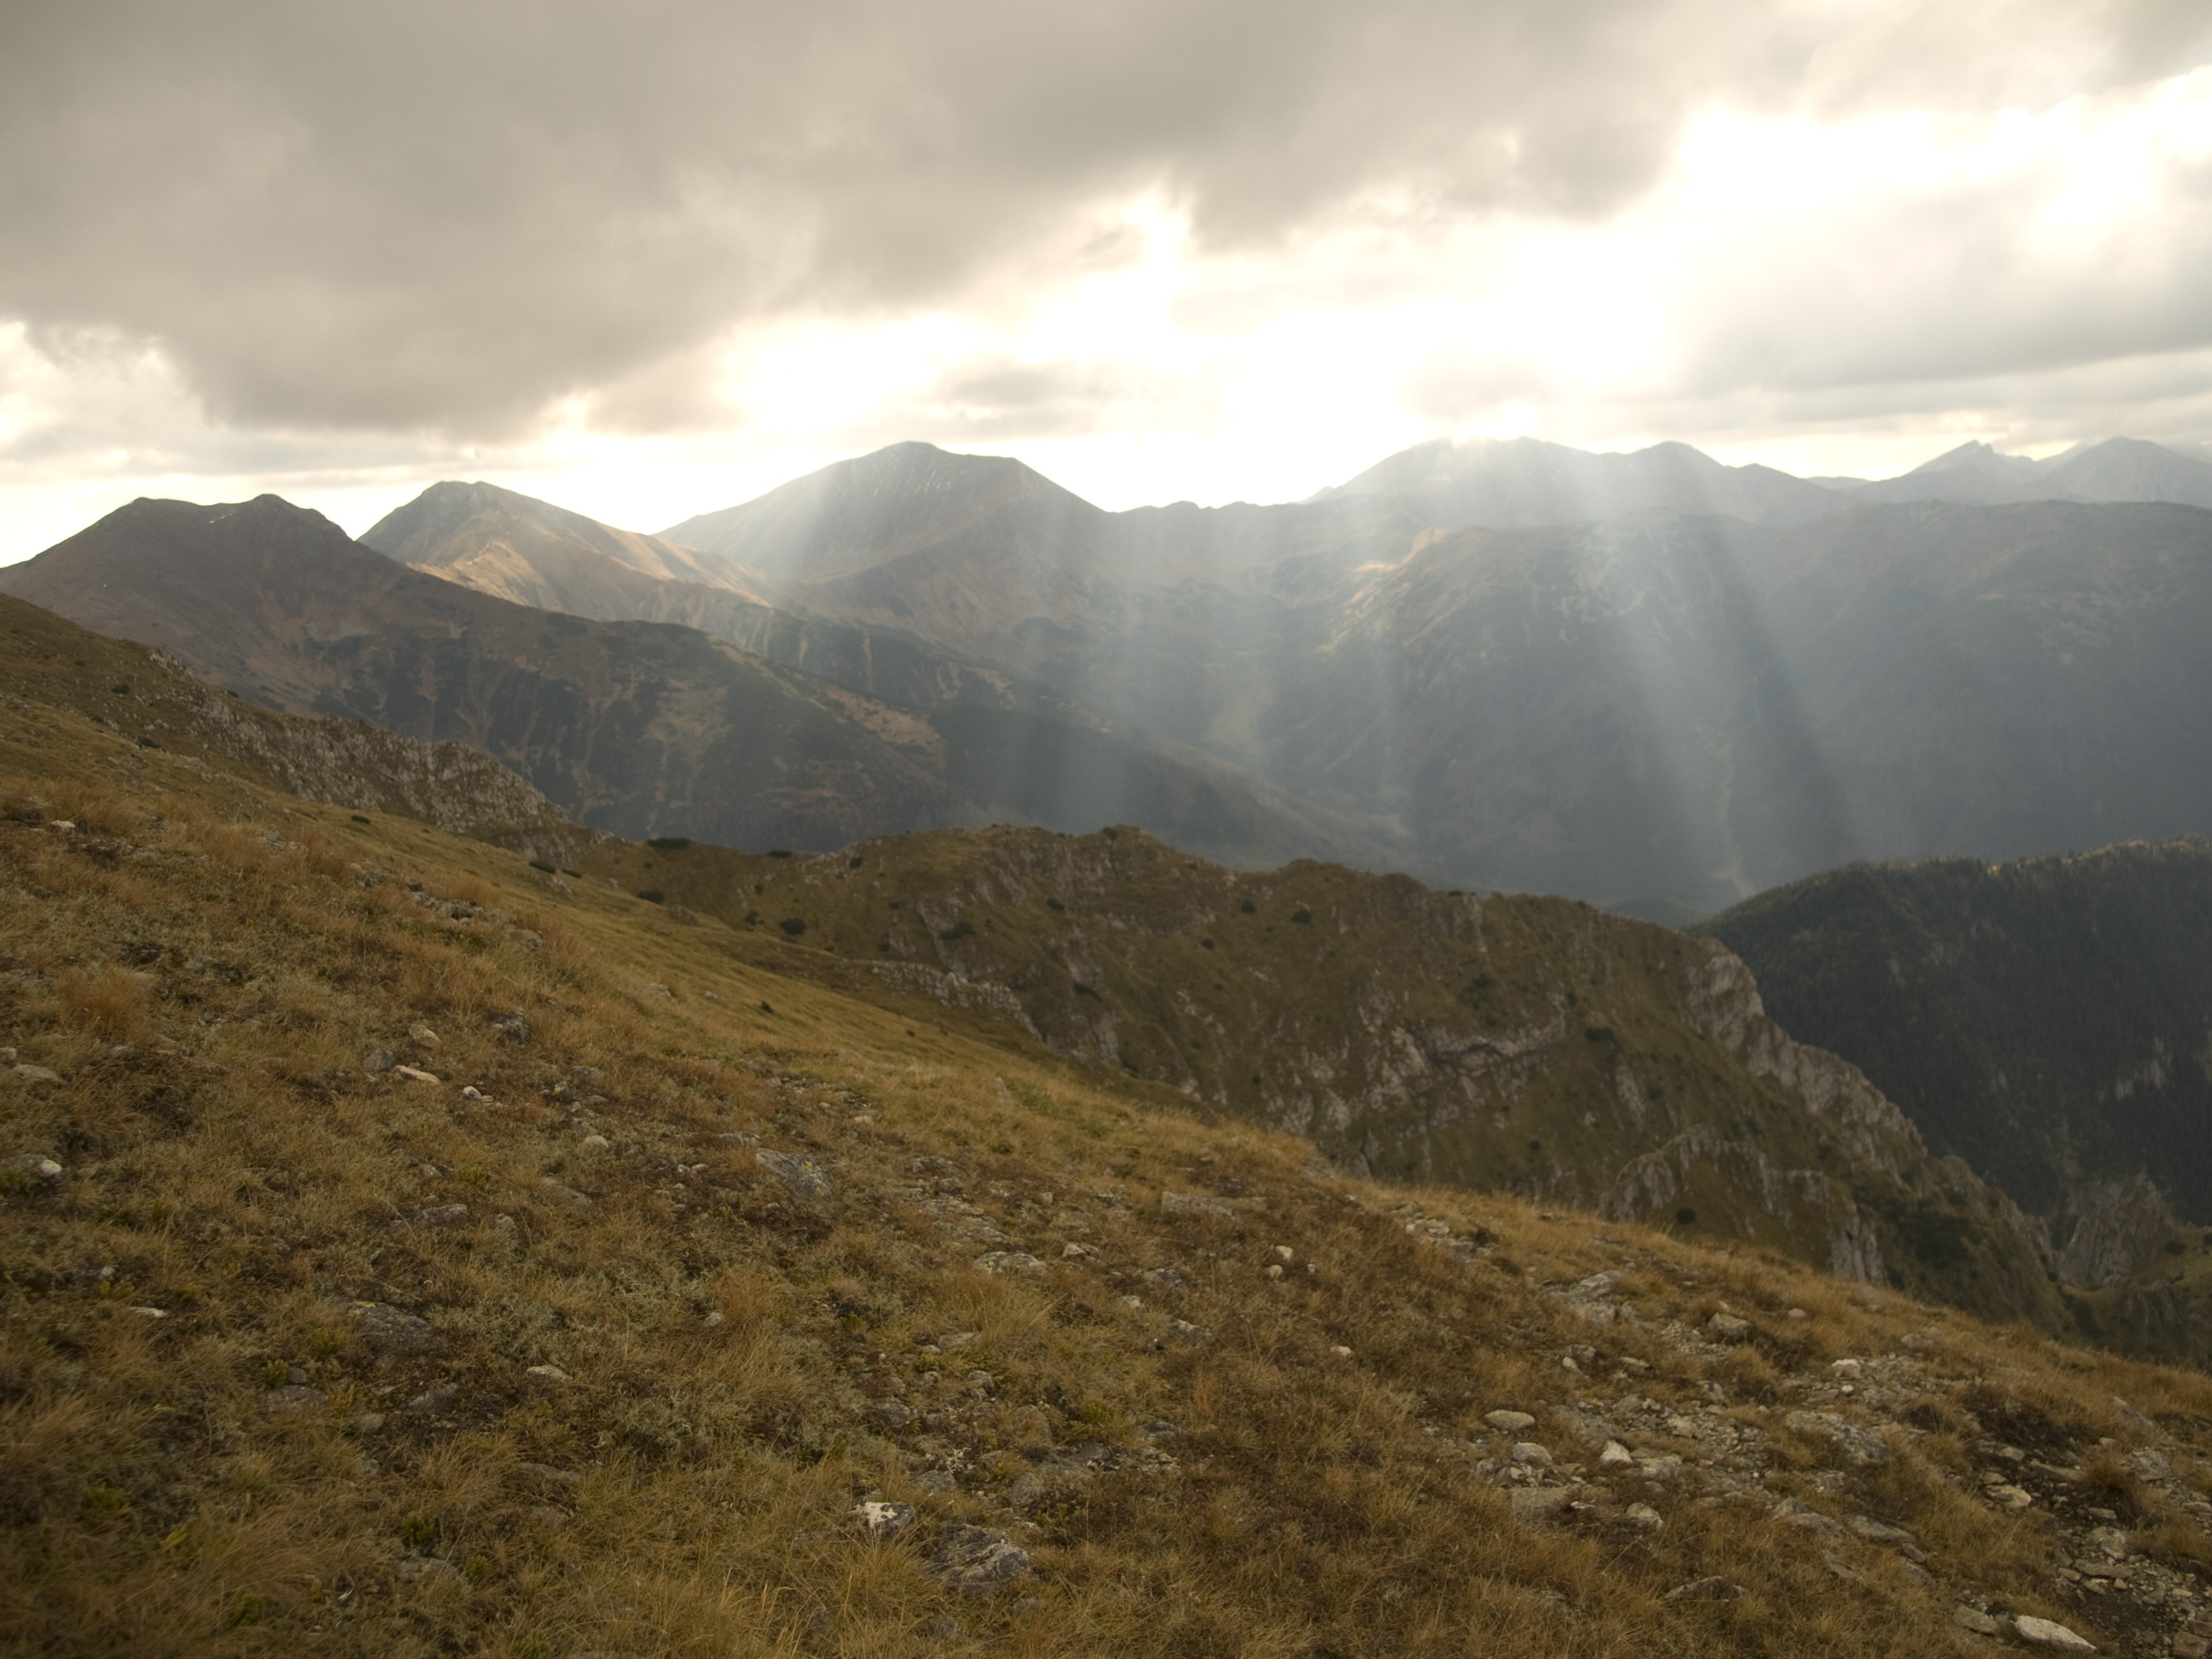
landscape, nature, wilderness, mountain, cloud, sky, hill, lake, adventure, view, valley, mountain range, weather, highland, ridge, summit, clouds, mountains, poland, plateau, fell, loch, the sun, tatry, the rays, landform, mountain pass, the horizon, czerwone wierchy, geographical feature, atmospheric phenomenon, mountainous landforms